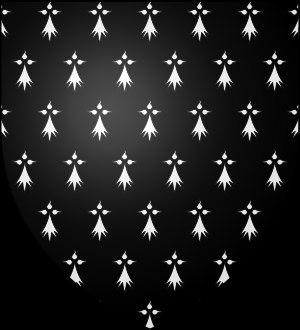
Hyacinthe Maublanc de Chiseuil, né le 11 novembre 1796 à Digoin et décédé le 8 avril 1870 à Paray-le-Monial, est un militaire et homme politique français.